Jacques Cartier Bridge

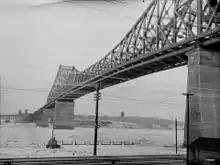
Bridge in 1948

The bridge was originally designed as a road, tramway, and pedestrian bridge. The original bridge had three lanes of road traffic and two sidewalks. Space in each direction was left free for the possible installation of two tramway lines. Tramway tracks were installed but never used. A parallel empty space used to exist to the right of the roadway in each direction, through which the bridge's girders could be seen.